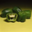
Label: sweet_pepper